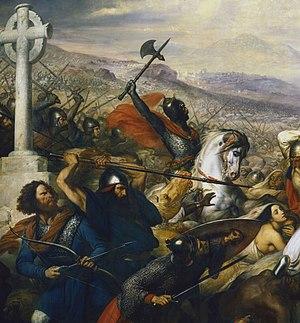
La galerie des Batailles est une galerie du musée de l'Histoire de France, située au premier étage de l'aile du Midi du château de Versailles.
Cette page concerne l'année 732 du calendrier julien.
Abbon, né vers 685 est recteur de Maurienne et de Suse, patrice de Viennoise en 722. Il combat Mauronte et ses alliés les Sarrasins de Yusuf ibn 'Abd al-Rahman al-Fihri aux côtés de Charles Martel, qui pour le récompenser le fait duc de Provence en 732. Abbon fonde l'abbaye de la Novalaise en 726, à laquelle il laisse une grande partie de son immense héritage en 739. Il est le dernier patrice de Provence.